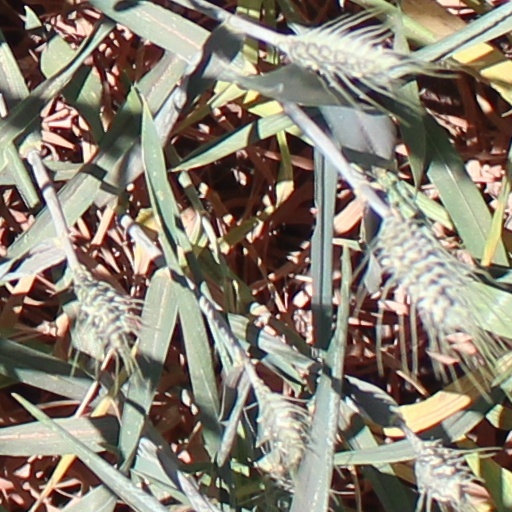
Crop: wheat